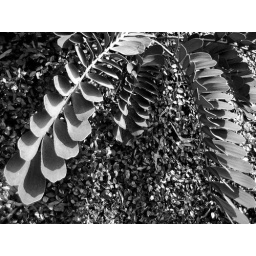
green tropical plant in court house's beautification plan (enhanced by Picasa2)